Police Station No. 6 (Cincinnati, Ohio)

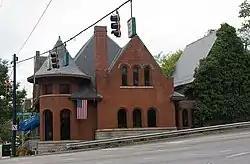

Police Station No. 6 is a registered historic building in the East End neighborhood of Cincinnati, Ohio, listed in the National Register on May 18, 1981. The former patrol station of the Cincinnati Police Department was designed by Samuel Hannaford & Sons and completed in 1896.